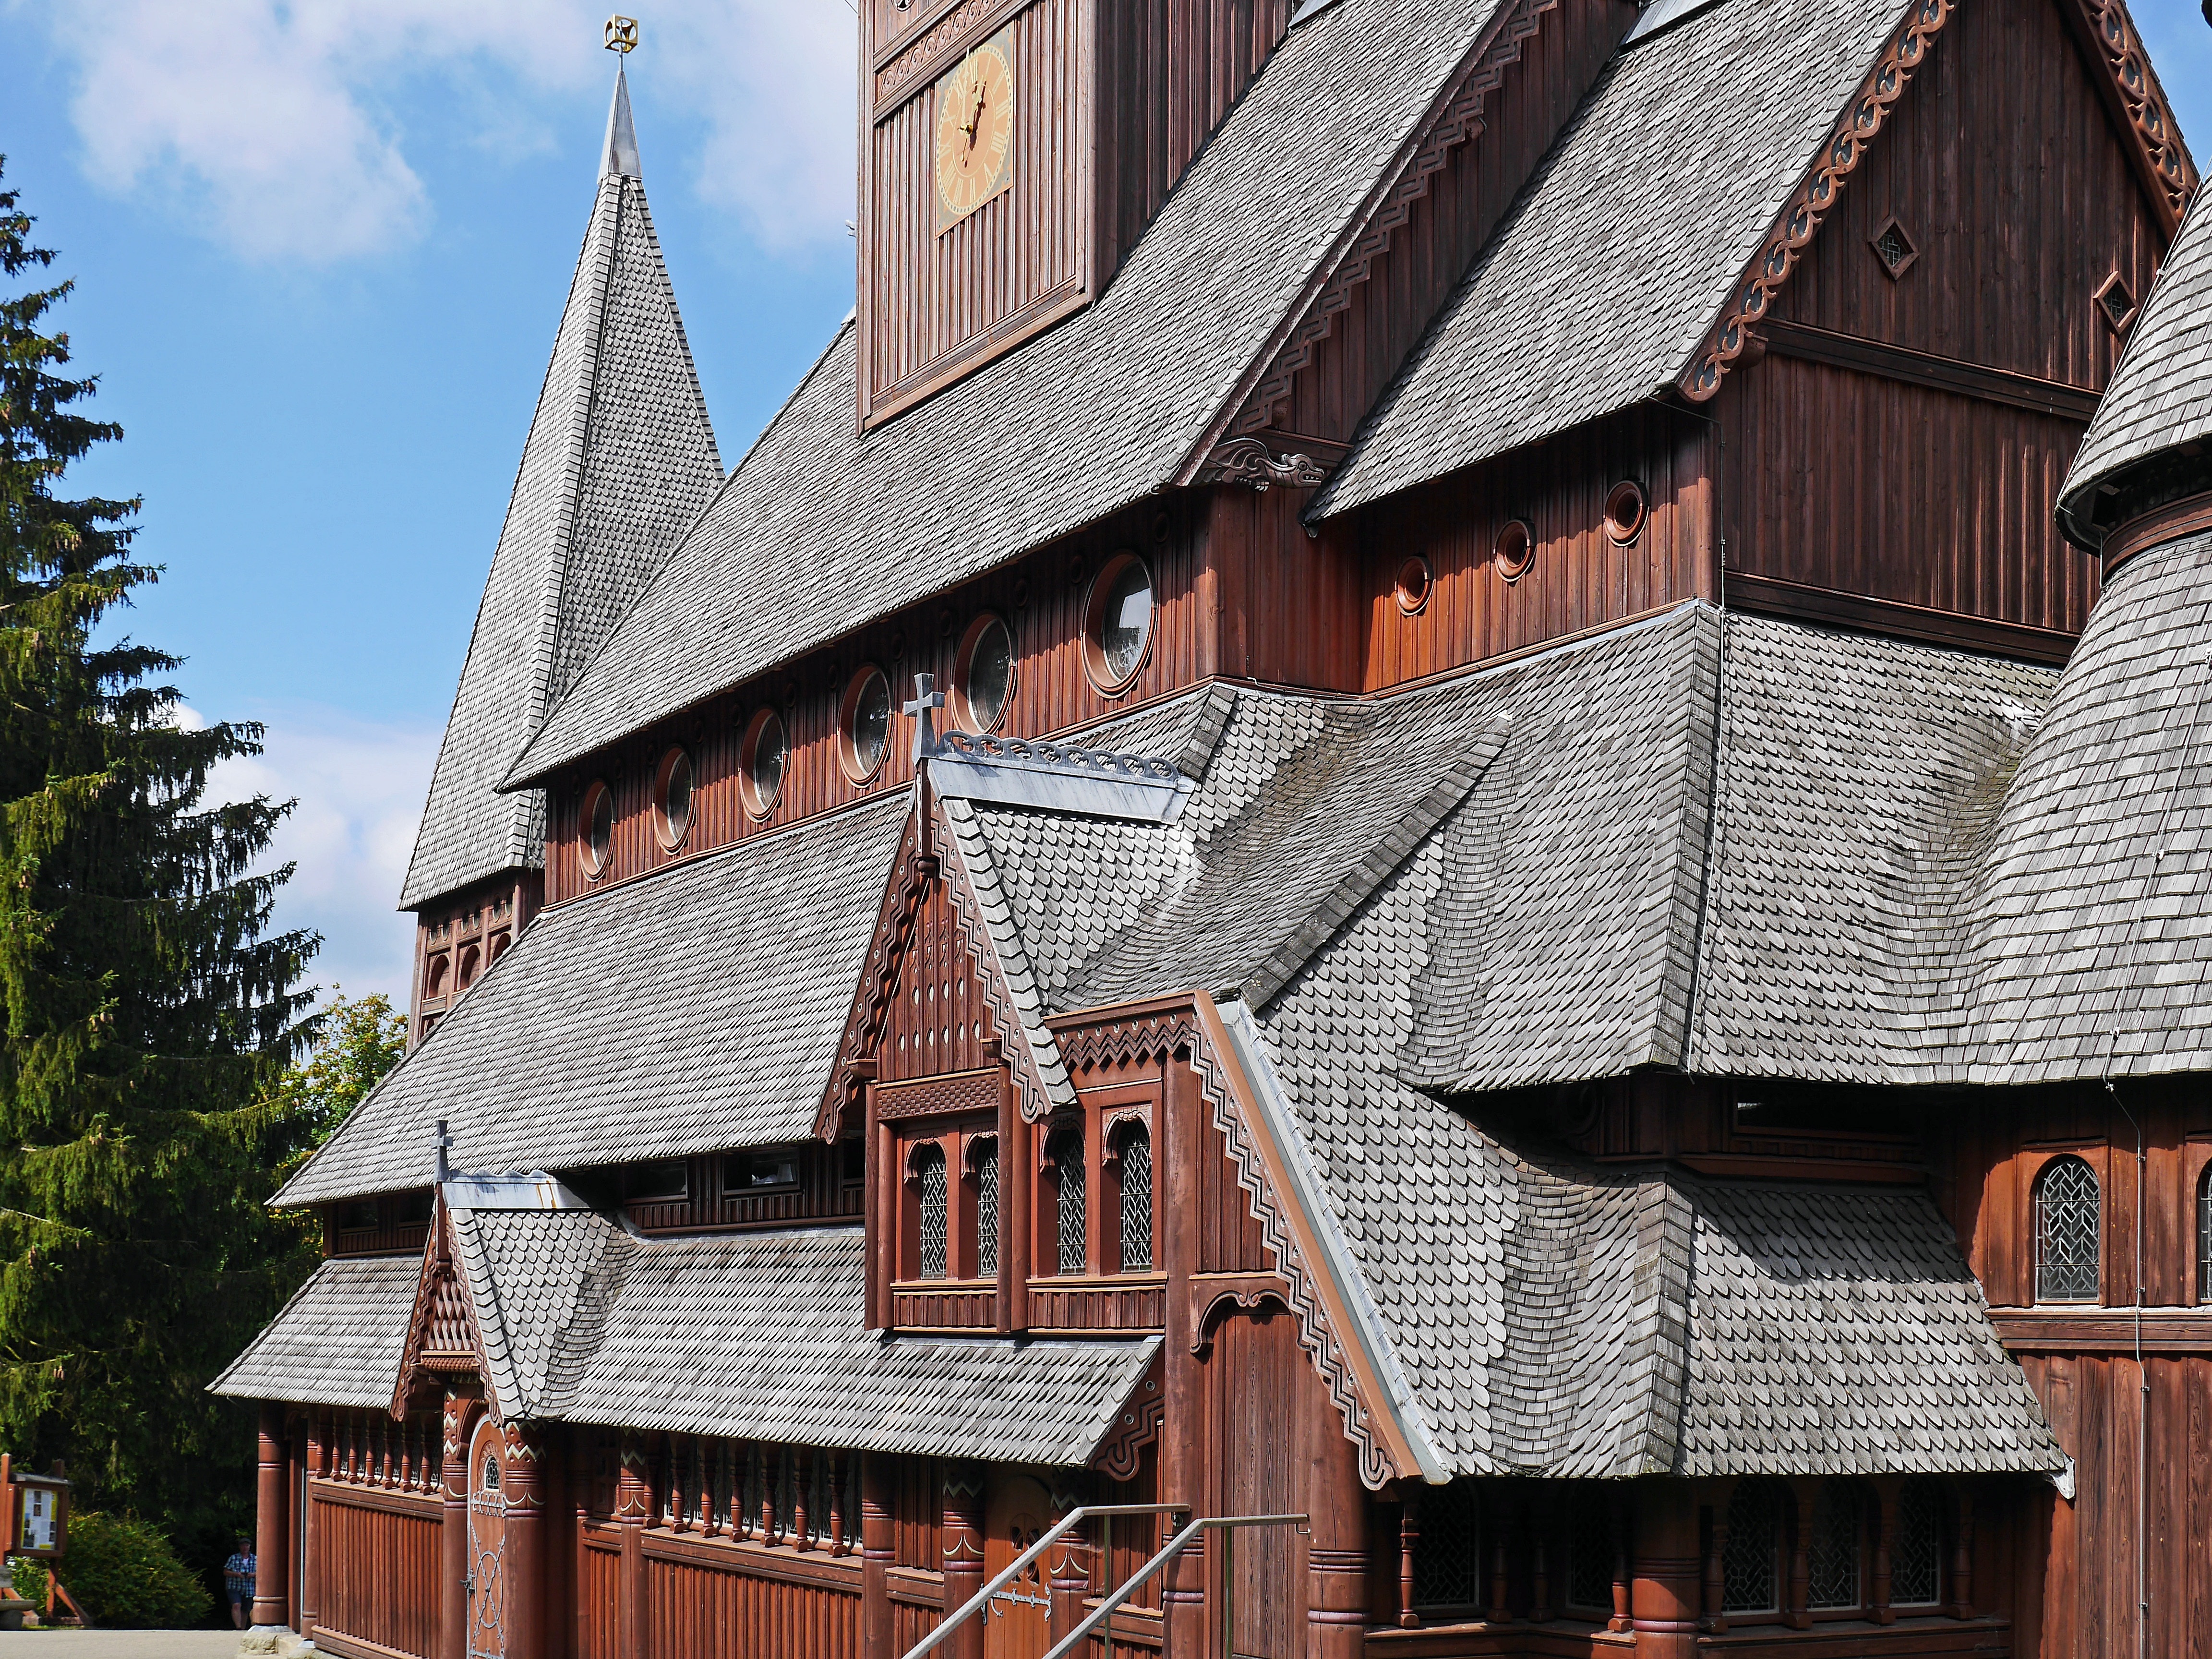
wood, house, roof, building, home, shack, cottage, facade, rugged, shingle, resin, lower saxony, artfully, stave church, goslar hahnenklee, oberharz, world heritage site, wooden church, pine wood, roof landscape, dormer windows, firste, outdoor structure